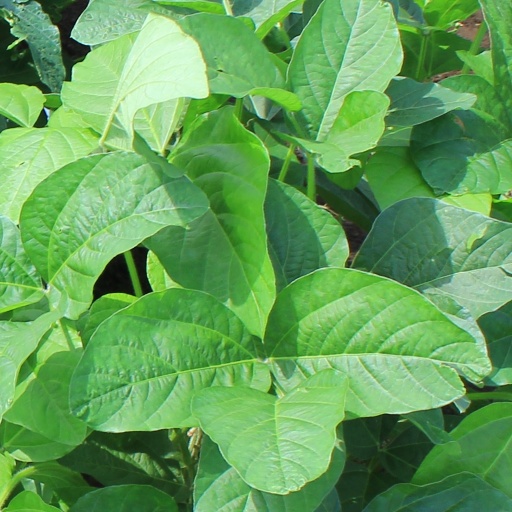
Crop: soybean